Ralfe Band

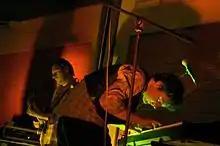
Ralfe Band in 2007

The debut album "Swords" was released in UK in 2005 by Skint Records and elsewhere in Europe in 2007 by Talitres, with "Mojo" awarding a 4-star review, calling it "a whiskey-soured folk trip from east to west.. .Ralfe's moon-eyed beauty is simply the work of one vivid imagination". The second album "Attic Thieves" was released in 2008 by Loose and Talitres Records, and their third, "Son Be Wise" was released by Highline Records in 2013. "The Quietus" remarked about "Attic Thieves", "Like "Swords" before it, their sophomore offering gives us more delightfully lo-fi sketches, pretty in a slightly wonky, slightly wrong way, like Rosanna Arquette in "Crash"."